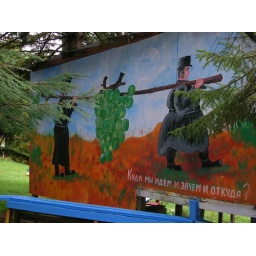
Painted wall or sign at Otradnoye, near Swan Lake, NY